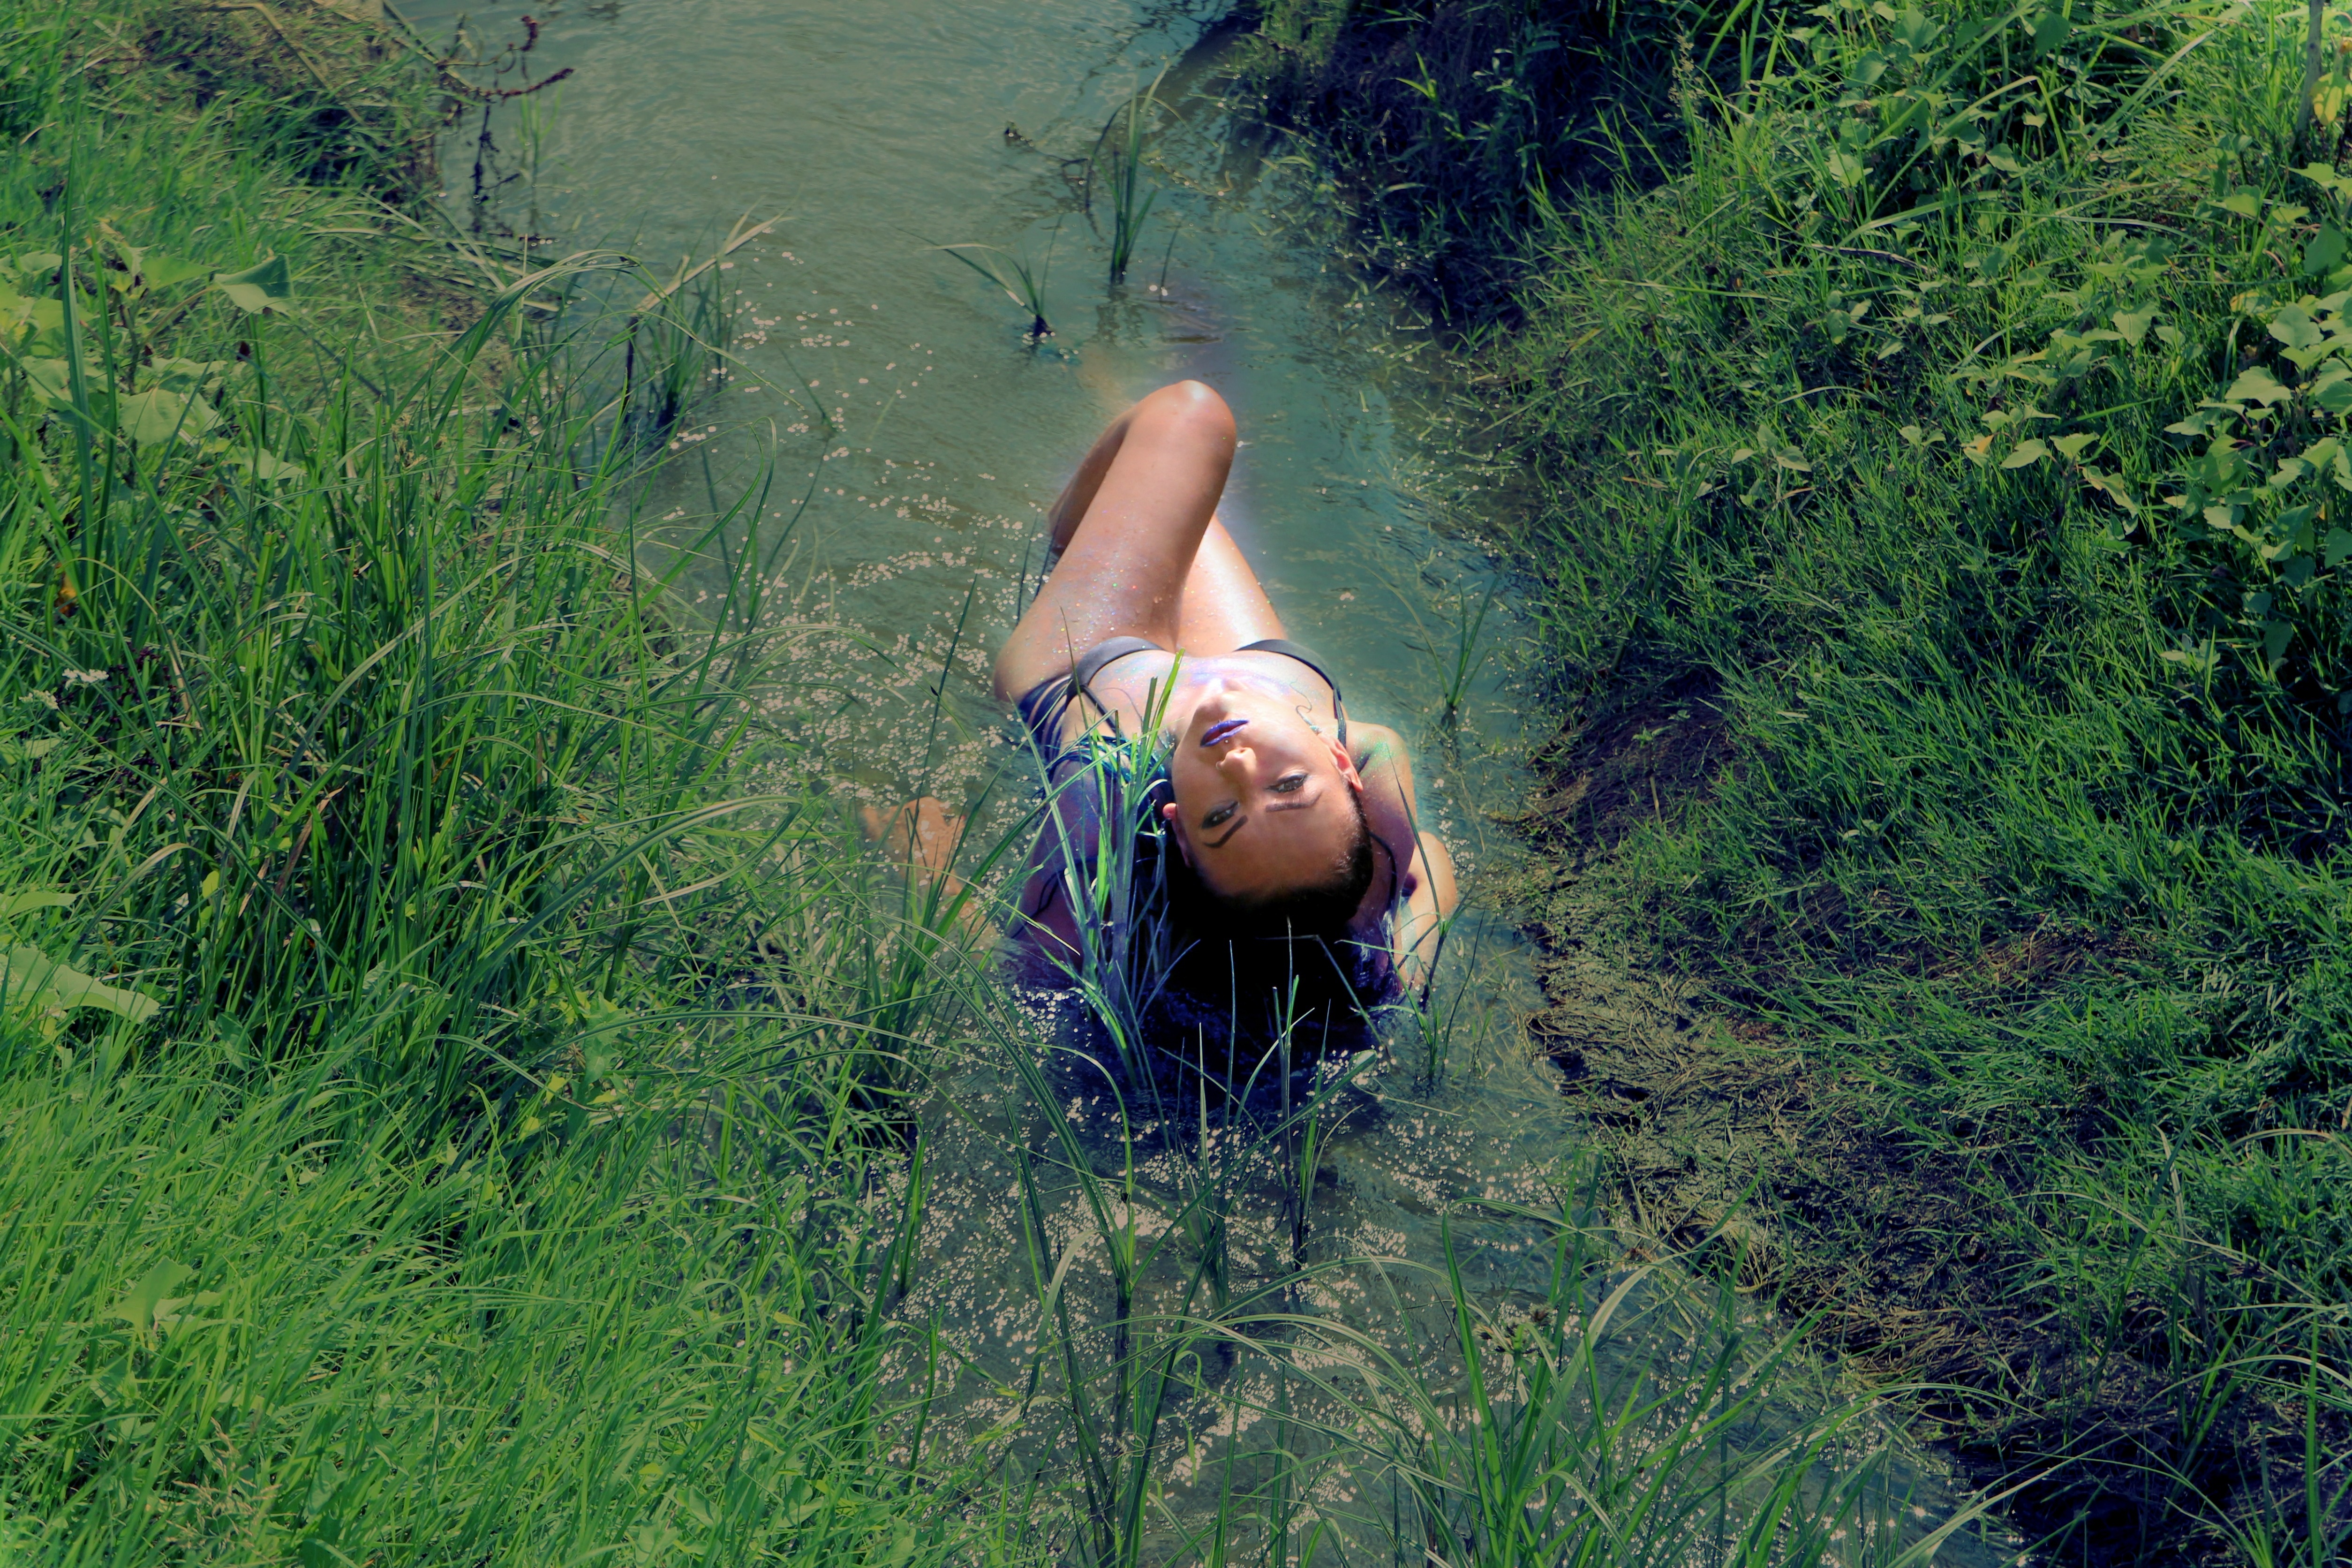
tree, water, nature, forest, grass, walking, girl, meadow, adventure, wild, green, jungle, rainforest, swimsuit, beauty, habitat, sensual, seduction, natural environment